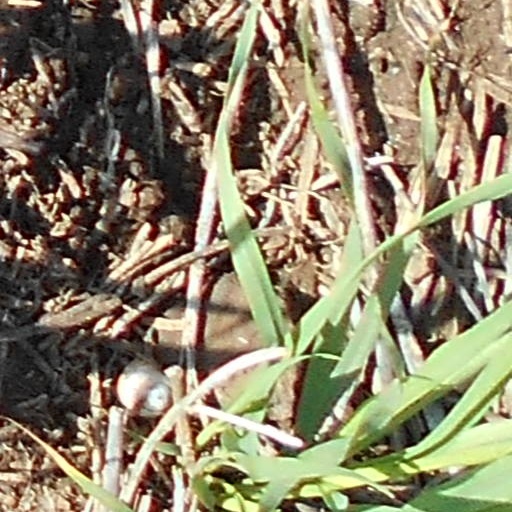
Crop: wheat